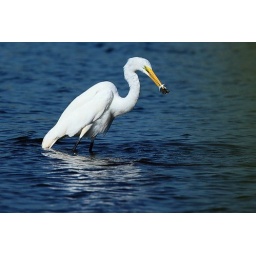
These birds stand very still in the shallow water and wait for the fish to come to them. Oklahoma, 2010